Forced conversion

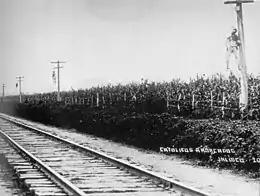
Cristeros hanged in Jalisco

Under the doctrine of state atheism in the Soviet Union, there was a "government-sponsored program of forced conversion to atheism" conducted by communists. This program included the overarching objective to establish not only a fundamentally materialistic conception of the universe, but to foster "direct and open criticism of the religious outlook" by means of establishing an "anti-religious trend" across the entire school. The Russian Orthodox Church, for centuries the strongest of all Orthodox Churches, was violently suppressed. Revolutionary leader Vladimir Lenin wrote that every religious idea and every idea of God "is unutterable vileness... of the most dangerous kind, 'contagion of the most abominable kind". Many priests were killed and imprisoned. Thousands of churches were closed, some turned into hospitals. In 1925, the government founded the League of Militant Atheists to intensify the persecution.